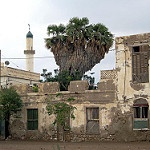
Label: non_damage_buildings_street